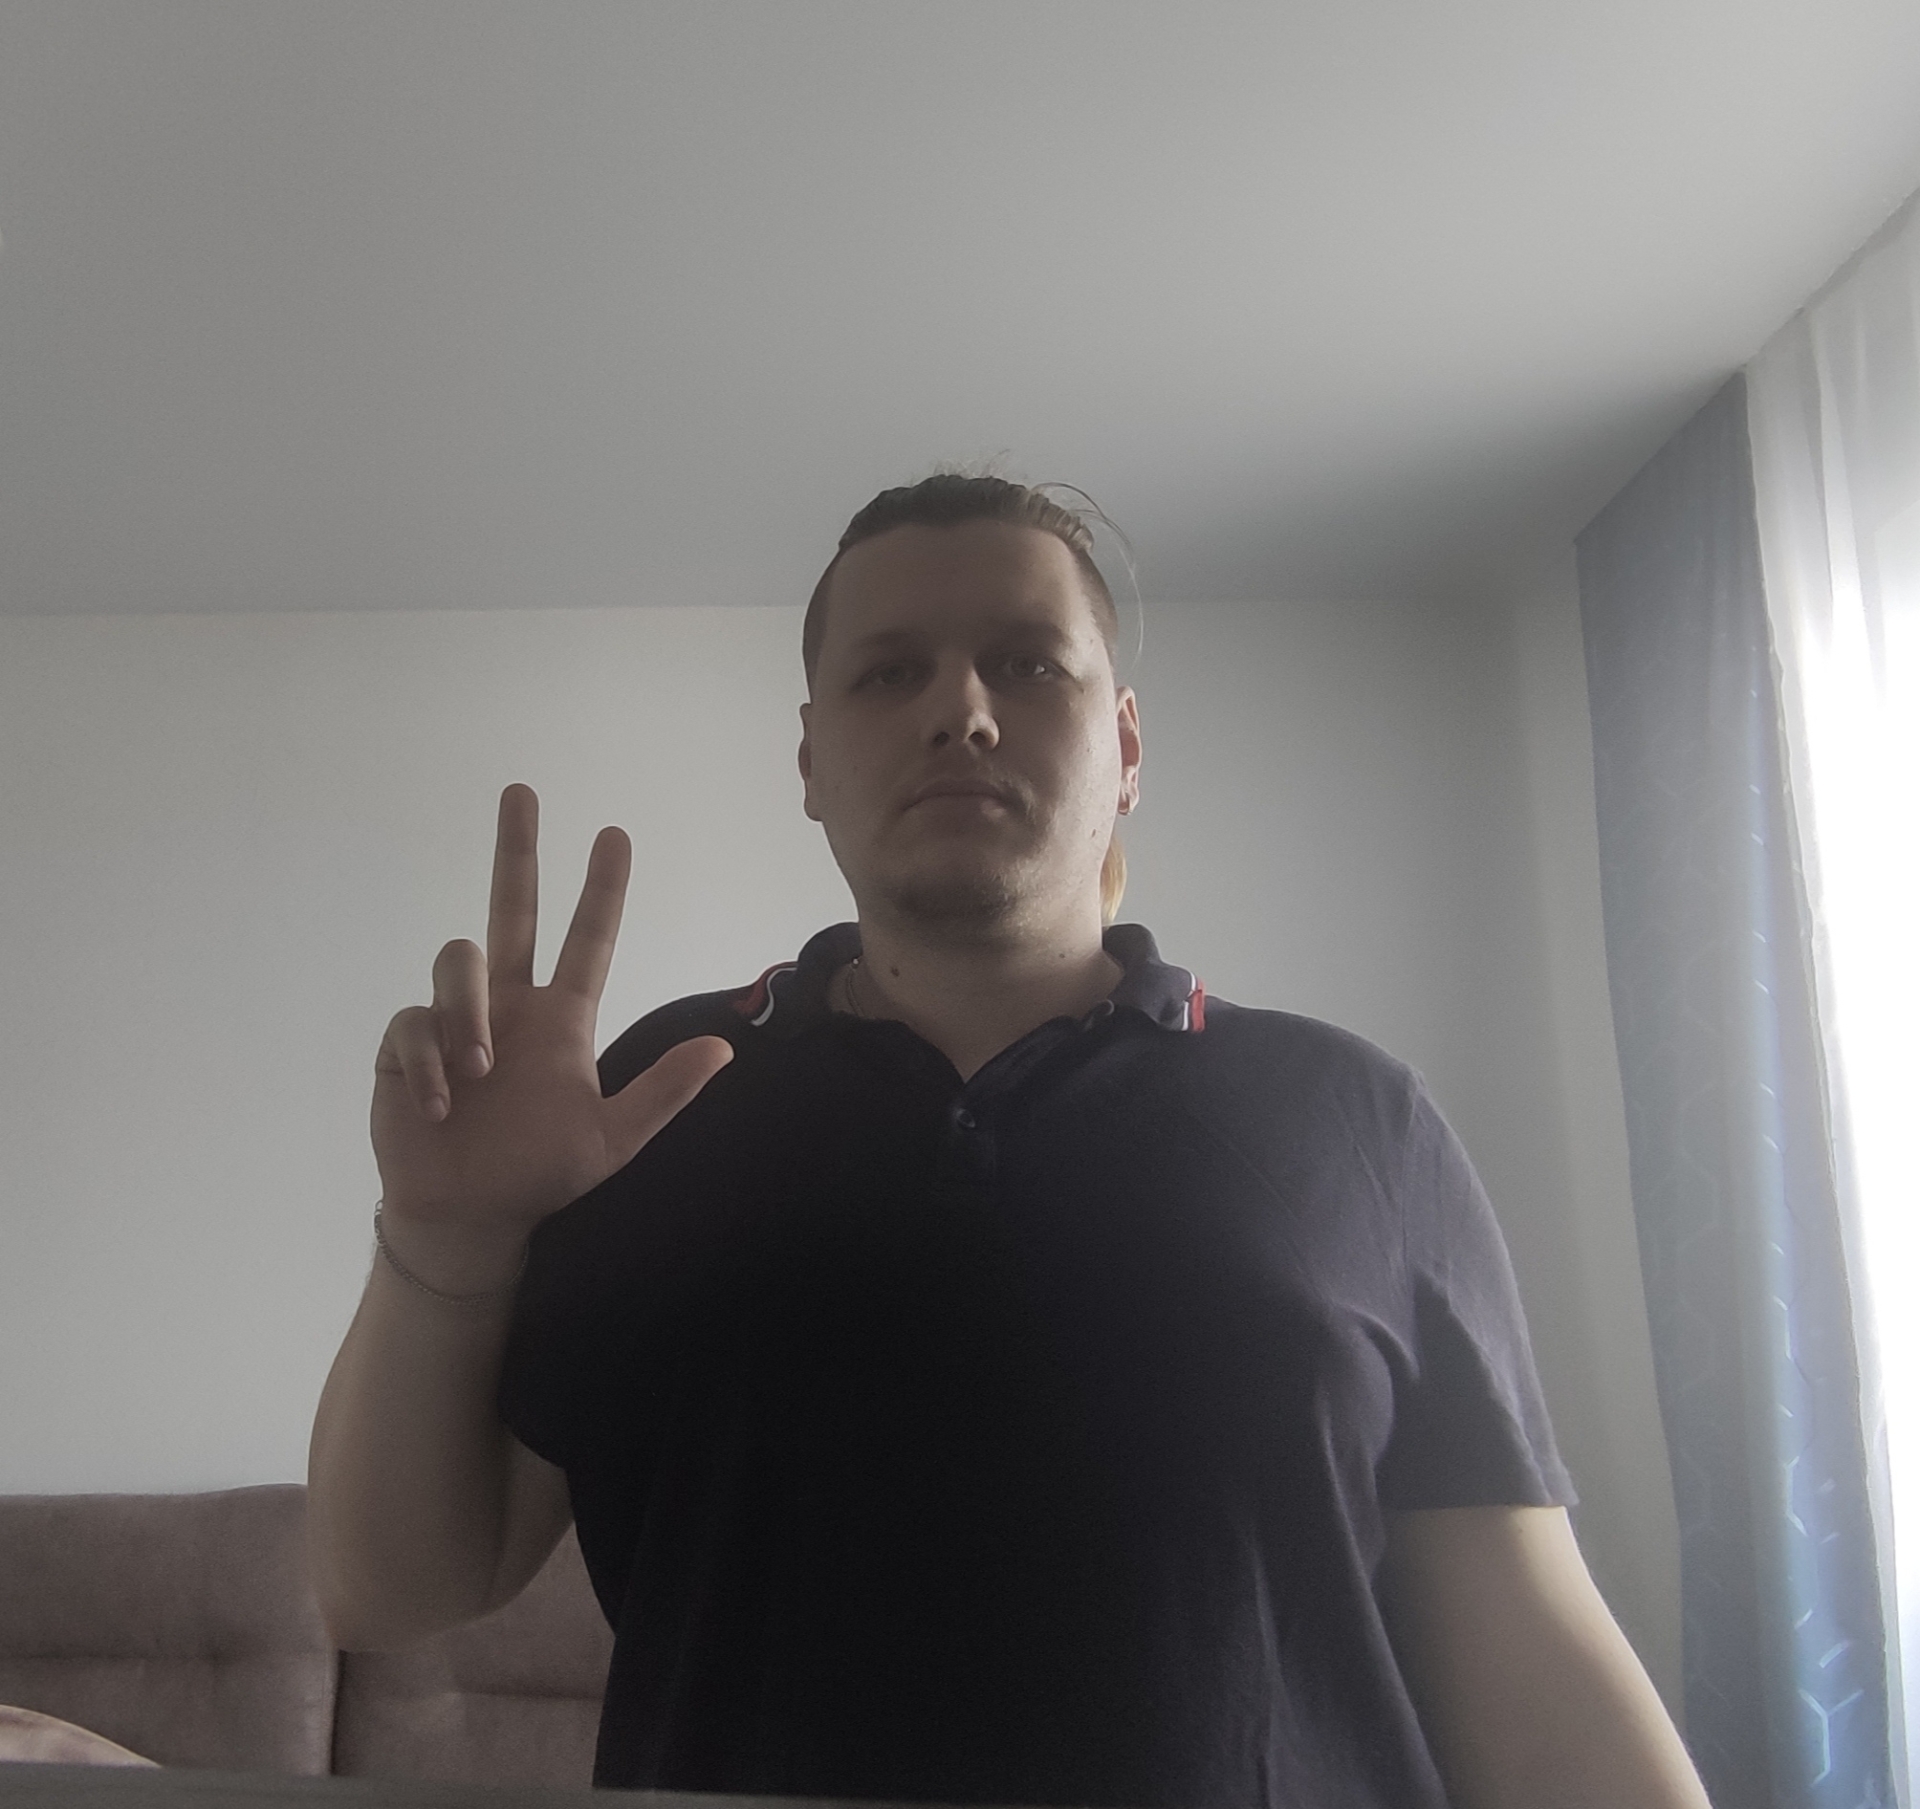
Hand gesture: three2